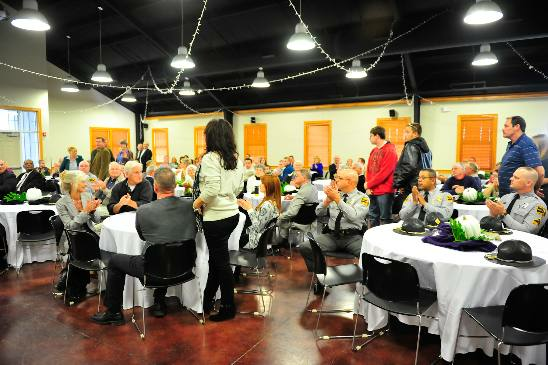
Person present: Yes